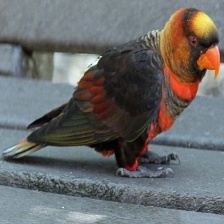
Species: DUSKY LORY
Scientific name: PSEUDEOS FUSCATA
ImageNet parent category: lorikeet